History of Arsenal F.C. (1966–present)

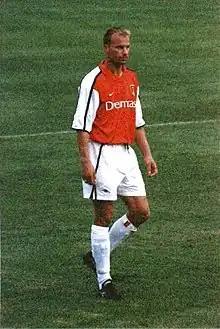
Dennis Bergkamp was a regular in Wenger's early teams.

Despite the signing of Freddie Ljungberg in 1998 and Thierry Henry a year later, a more barren period followed for Arsenal over the next few years, though they came close several times. Arsenal led the League for much of 1998–99, until a 1–0 loss to Leeds United allowed Manchester United to overtake them; Arsenal beat Aston Villa on the last day of the season but United's victory over Spurs meant they took the title. To rub it in further, Arsenal also lost the last ever FA Cup semi-final replay to Manchester United; Dennis Bergkamp had missed a penalty in normal time, and Ryan Giggs scored the winner in extra time after a mazy solo run through the Arsenal defence. Arsenal's return to the Champions League for the first time in seven years was also unsuccessful, as they failed to get past the group stage.